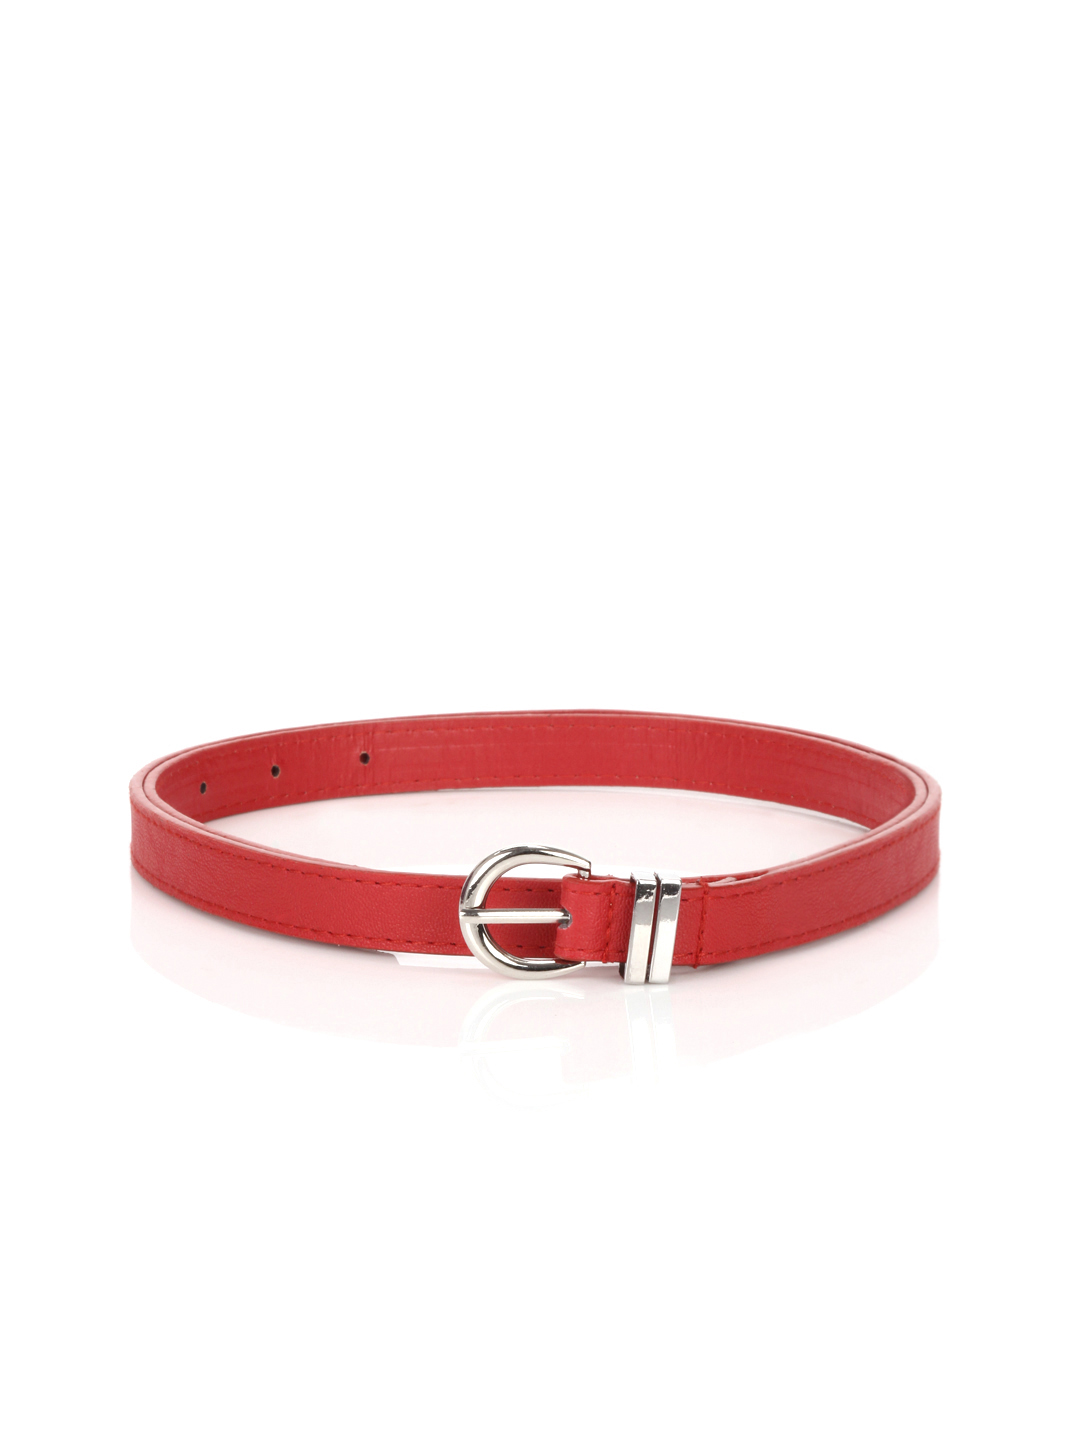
Lino Perros Women Red Belt
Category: Accessories / Belts / Belts
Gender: Women
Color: Red
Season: Summer 2012
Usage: Casual